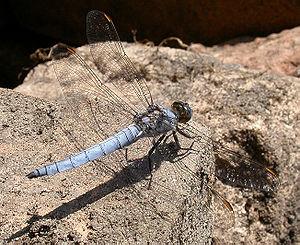
Le Bairon est une rivière française qui coule dans le département des Ardennes, dans l'ancienne région Champagne-Ardenne donc en nouvelle région Grand-Est. C'est un affluent de la Bar en rive gauche, donc un sous-affluent de la Meuse.
La Chiers, prononcée [ ʃjɛʁ], est une rivière franco-belgo-luxembourgeoise. C'est un important affluent de la Meuse en rive droite.
La Houille est une rivière de Belgique et de France, se jetant dans la Meuse à Givet. Le bassin de cette rivière abondante s'étend en Belgique dans la province de Namur et en France dans le département des Ardennes, en ancienne région Champagne-Ardenne, donc en nouvelle région Grand-Est.